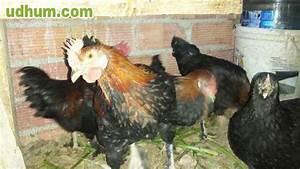
chicken